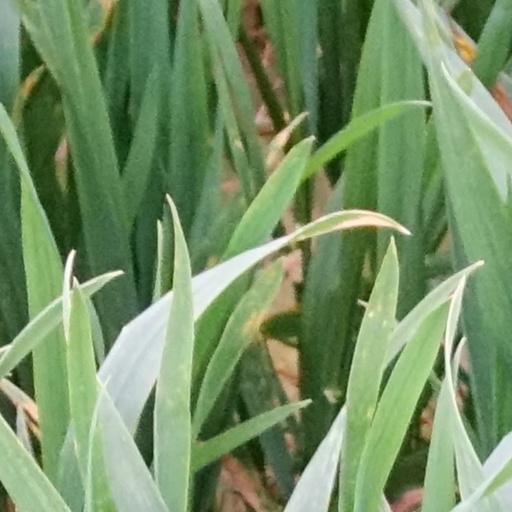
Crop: wheat